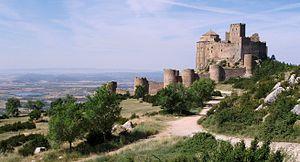
La frontière entre l'Espagne et la France est la frontière internationale terrestre et maritime séparant les deux pays, de l'Atlantique à la Méditerranée. Courant sur 623 kilomètres le long des Pyrénées, et interrompue par la principauté d'Andorre, c'est la plus longue frontière terrestre de la France métropolitaine.